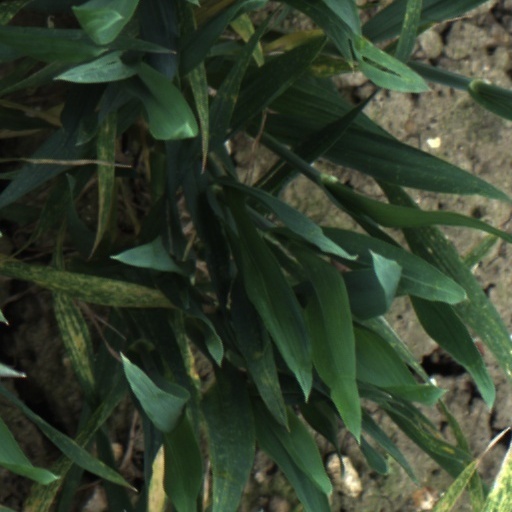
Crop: wheat